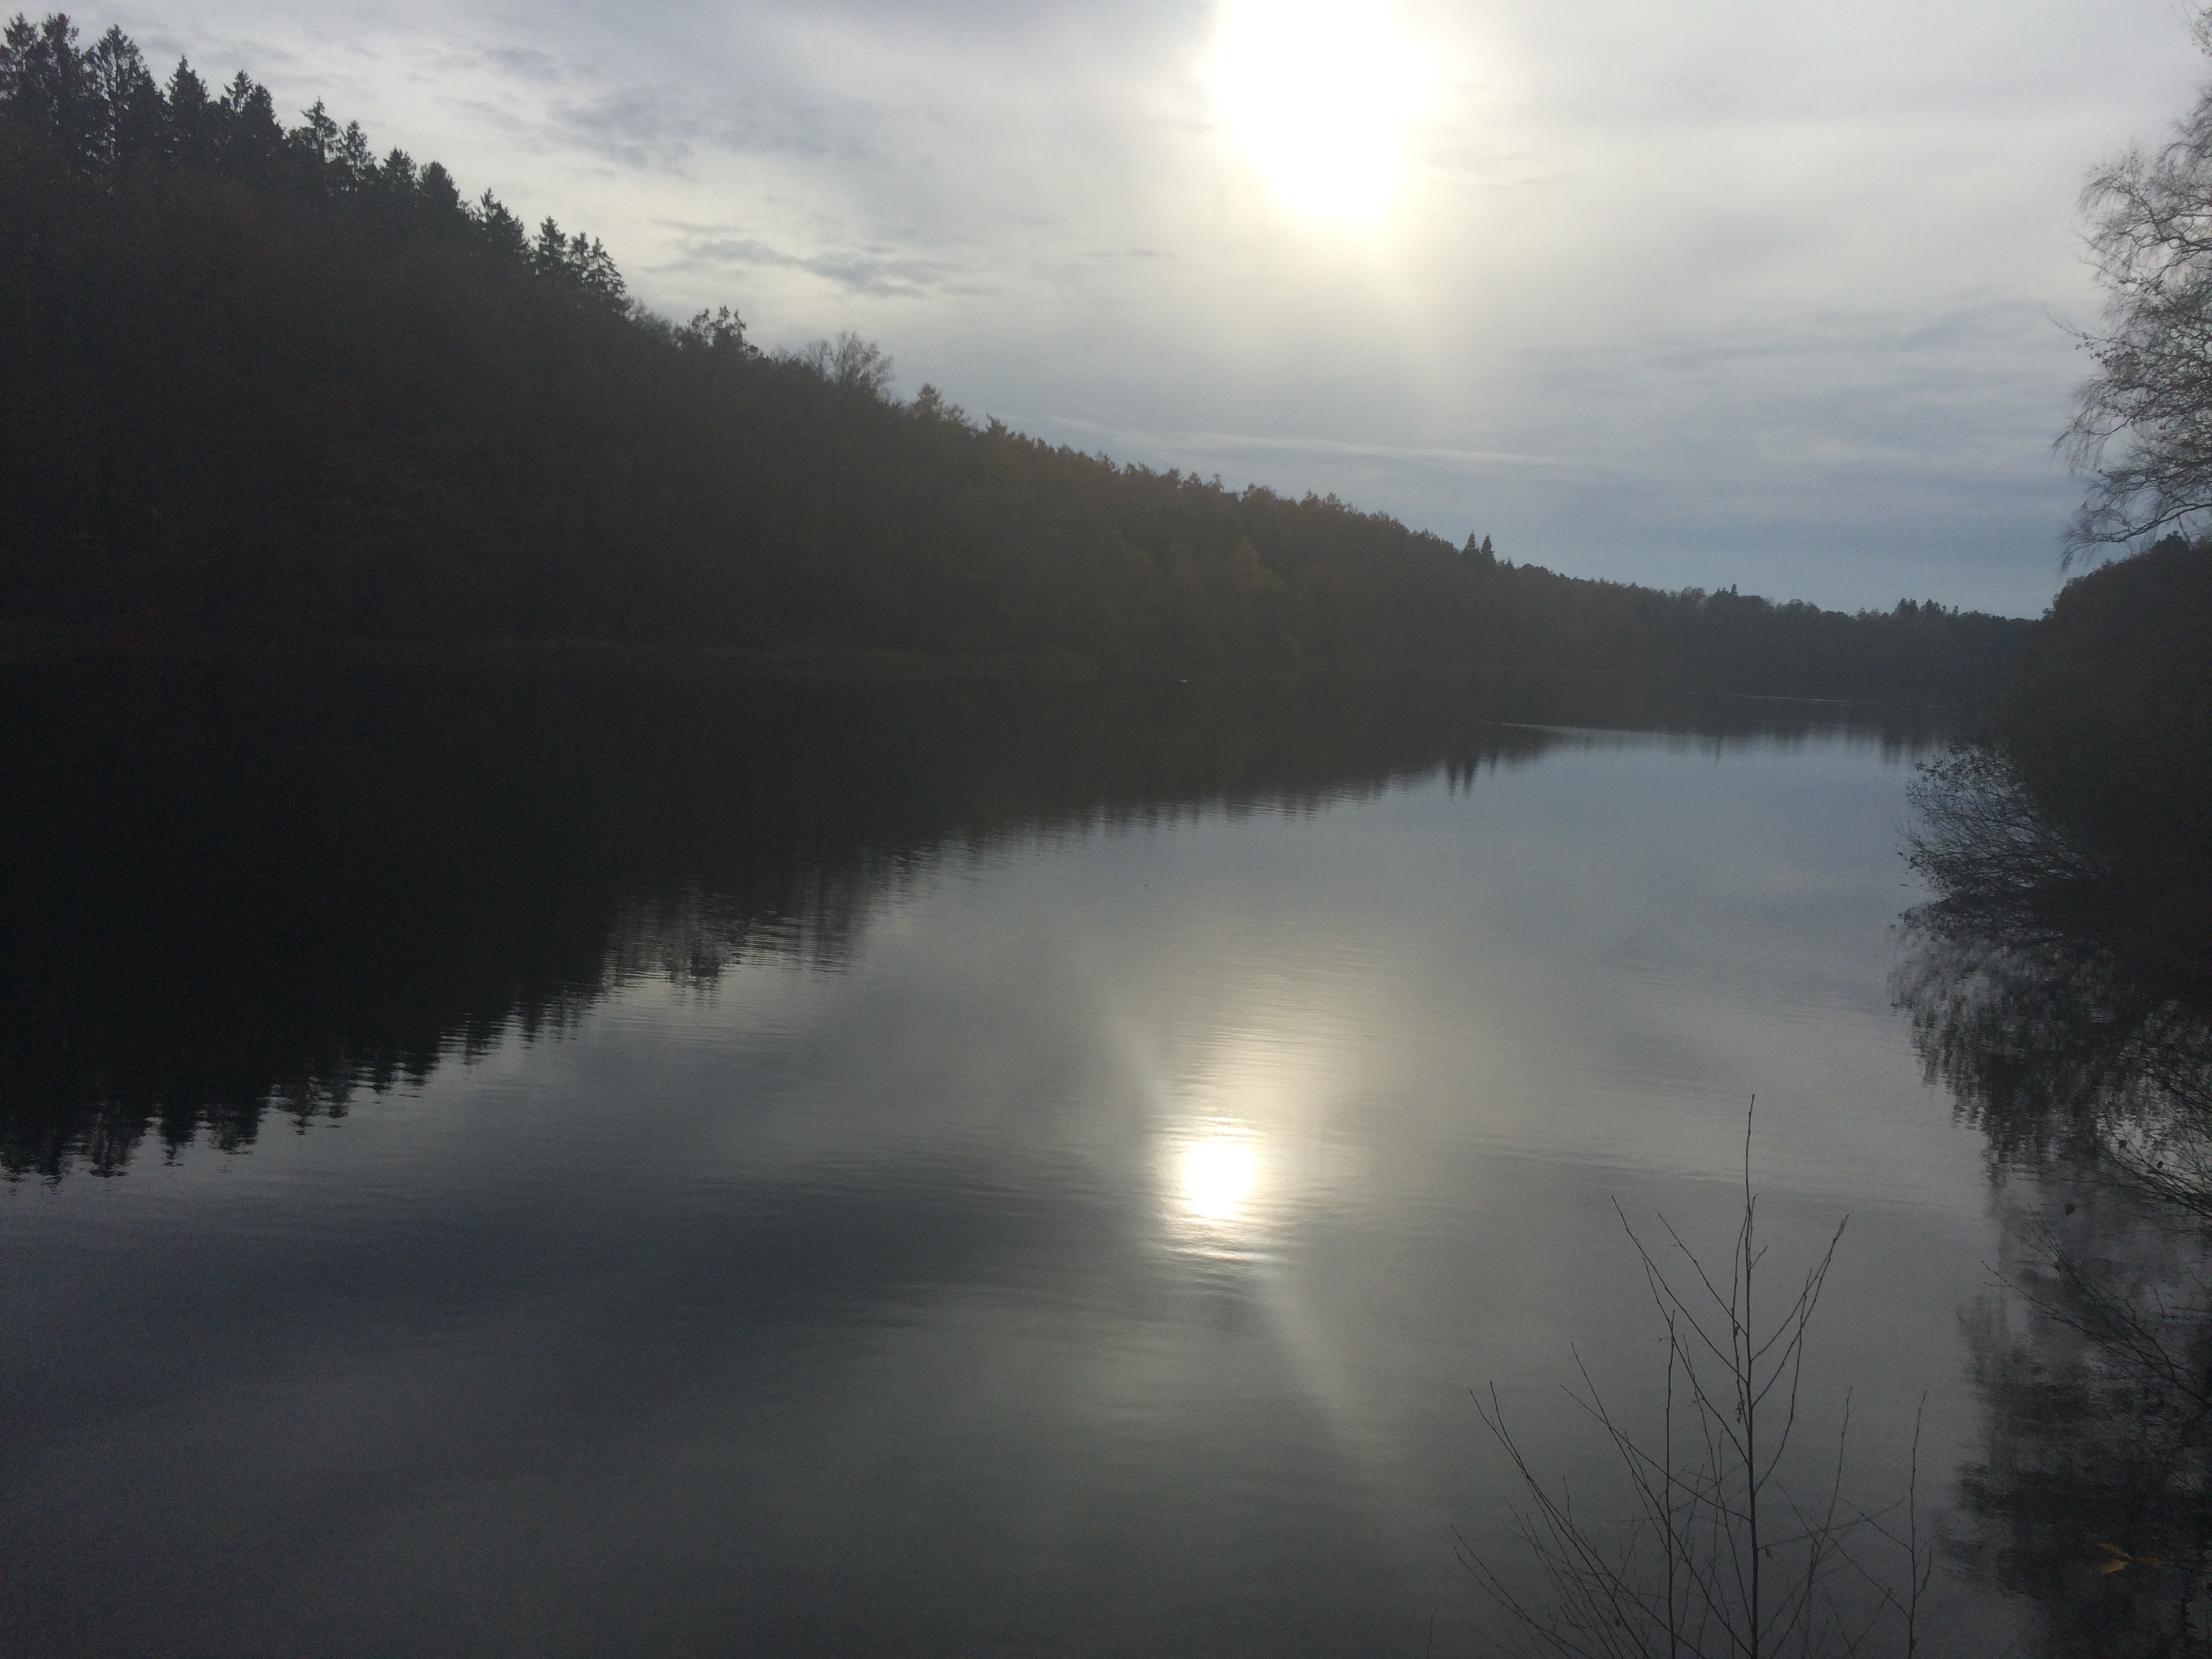
landscape, tree, water, nature, mountain, snow, winter, light, cloud, sky, sun, fog, sunrise, mist, sunlight, morning, lake, dawn, river, mountain range, dusk, reflection, weather, blue, rest, reservoir, mood, loch, evening sky, back light, atmospheric phenomenon, mountainous landforms